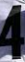
Number: 4